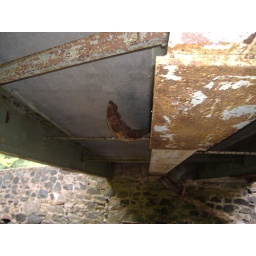
parts of a tree left stuck under a bridge from hurriacane isabella